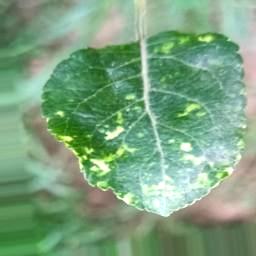
Label: Apple_Mosaic